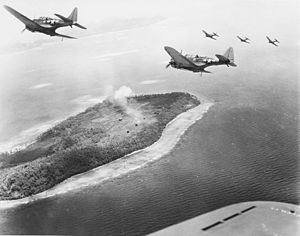
Douglas SBD Dauntless
SBD Dauntless-fly i aktion over Chuuk-øerne
Douglas SBD Dauntless var et amerikansk dykbombefly. Flyet er kendt fra 2. verdenskrig, og sænkede mere tonnage af japanske skibe end nogen anden flytype, blandt andet fire hangarskibe i Slaget om Midway.